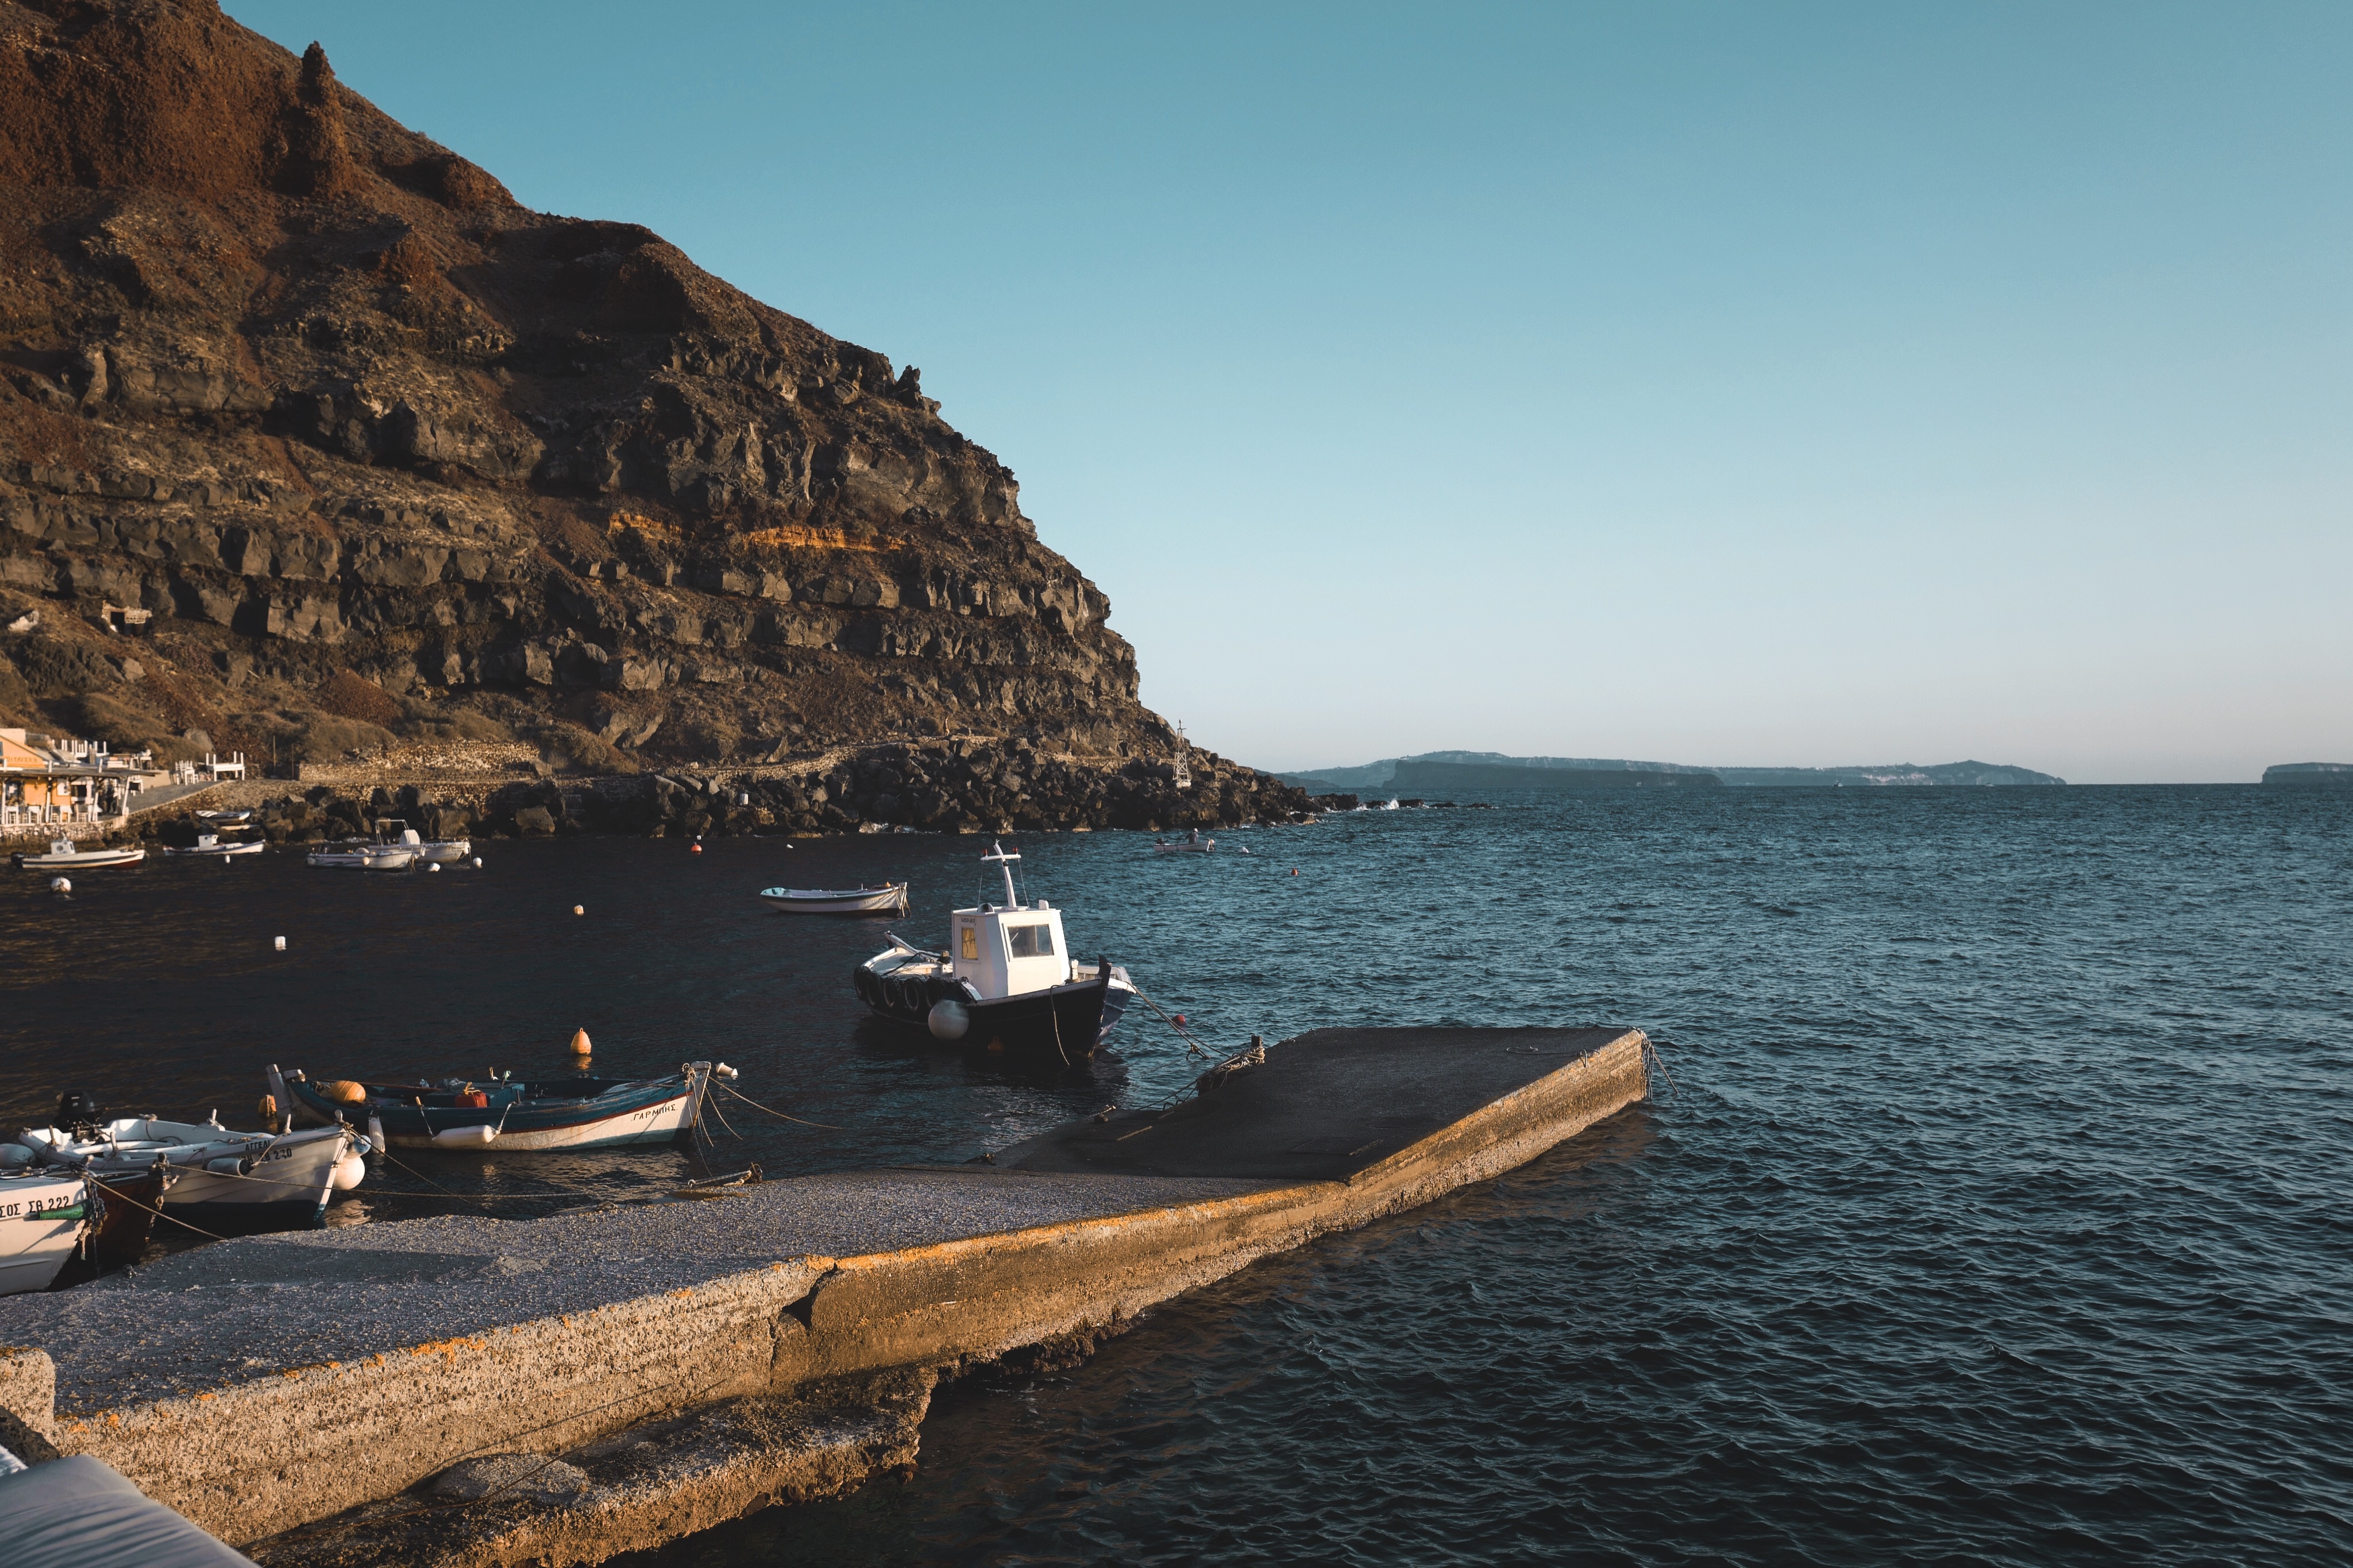
beach, sea, coast, ocean, boat, shore, lake, cove, vehicle, bay, island, terrain, body of water, boating, cape, landform